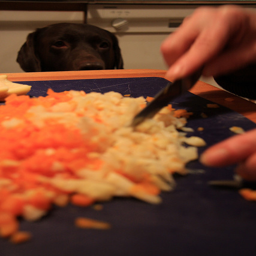
A person preparing a meal and a dog looks on.
Food is being diced and cut on a kitchen counter.
A dog watching as food is being chopped up.
A dog observing a person chopping food with a knife.
A dogs watches while a woman chops vegetables.